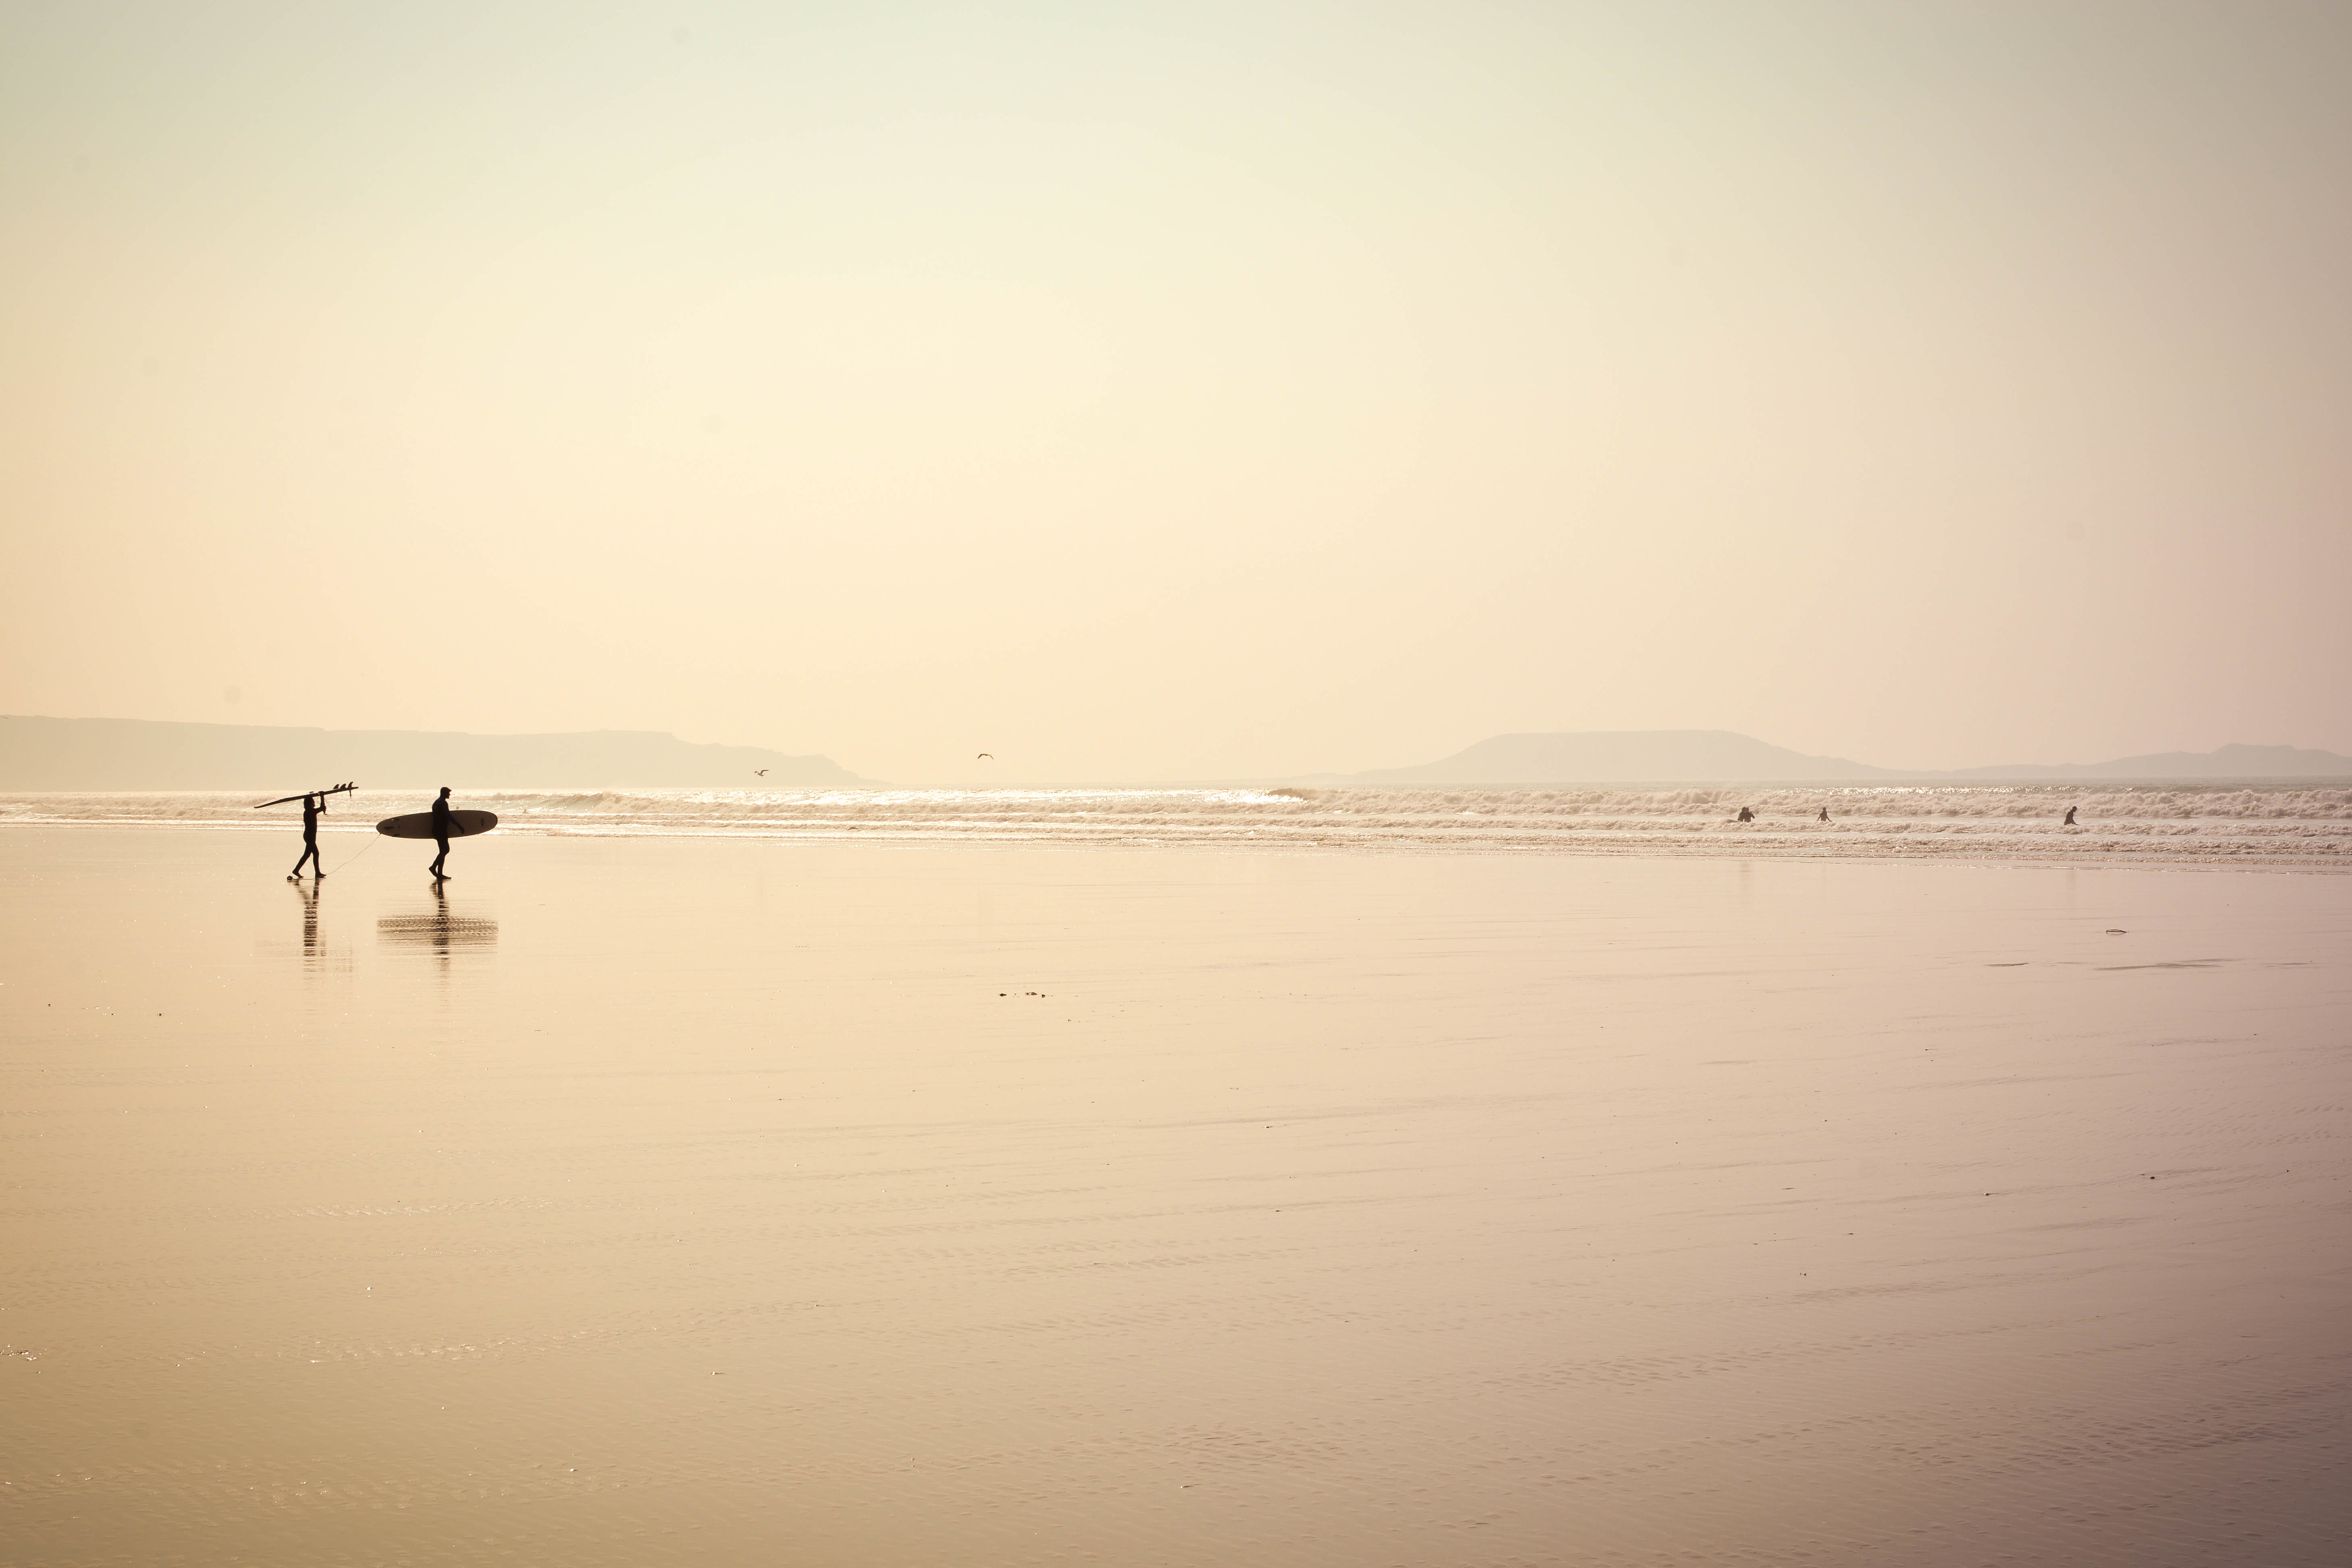
sea, water, ocean, horizon, sunrise, sunset, mist, sunlight, morning, shore, wave, lake, dawn, dusk, evening, reflection, atmospheric phenomenon